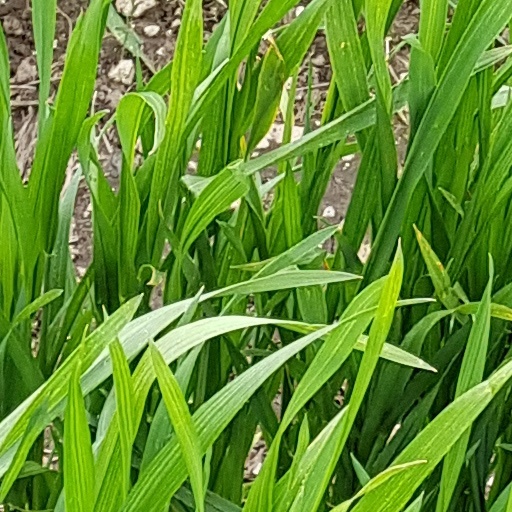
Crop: wheat